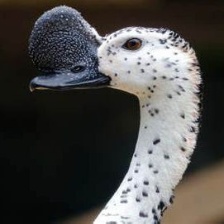
Species: KNOB BILLED DUCK
Scientific name: SARKIDIORNIS MELANOTOS
ImageNet parent category: drake